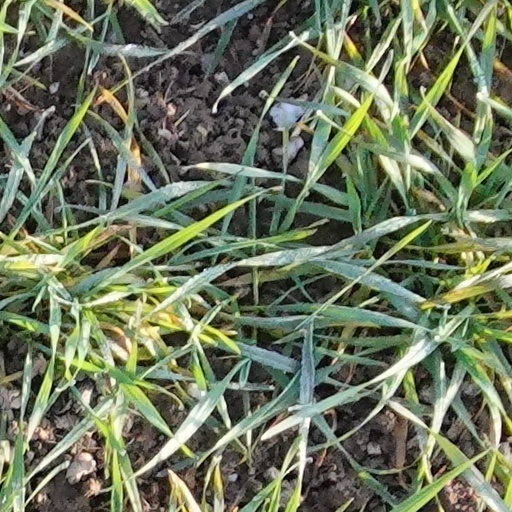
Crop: wheat